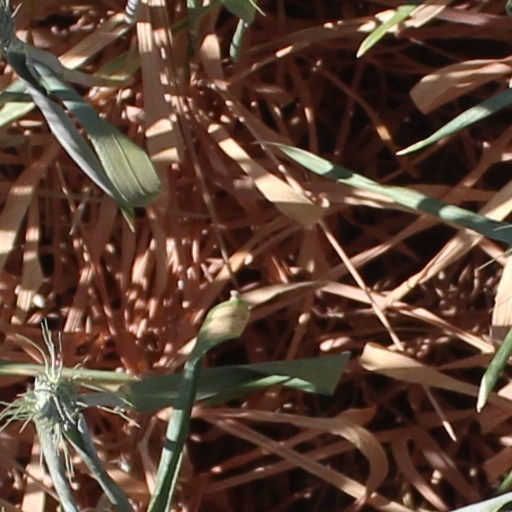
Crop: wheat